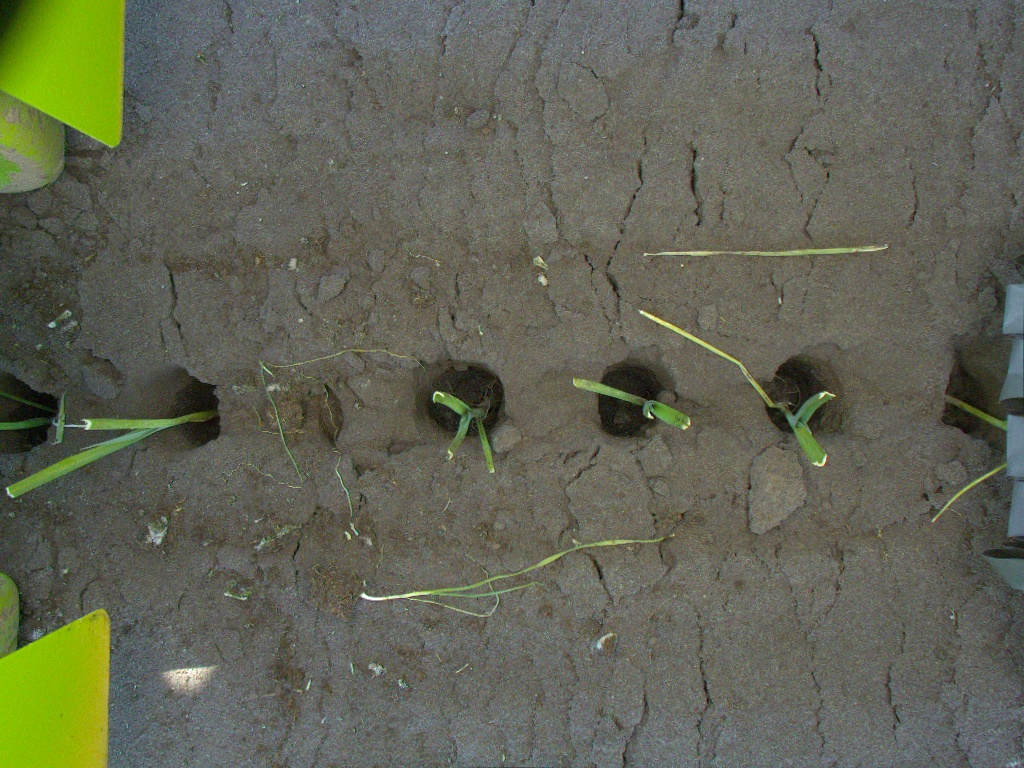
Crop: leek
Objects: stem_leek, stem_leek, stem_leek, stem_leek, stem_leek, stem_leek, leek, leek, leek, leek, leek, leek